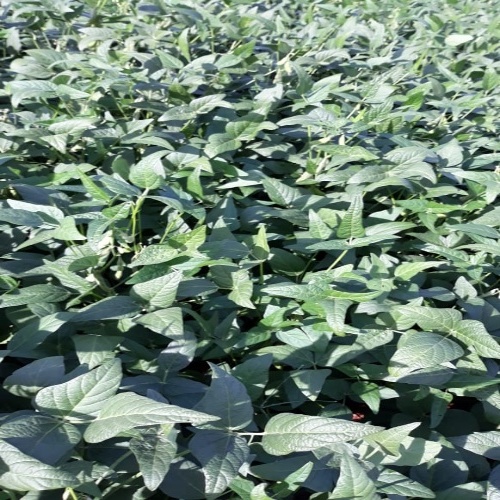
Label: Healthy